United National Movement

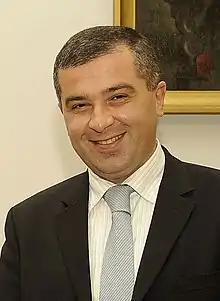
David Bakradze, UNM's nominee for the 2013 presidential election

The new government pursued economically liberal policies. Under the Shevardnadze government, Georgia already pursued free market percepts recommended by the International Monetary Fund, however, the Saakashvili administration restarted the massive privatization and accelerated all those policies. In 2004, Kakha Bendukidze, a Russian-based Georgian businessman and prominent free market advocate, was appointed by Saakashvili as a Minister of Economics. In 2004, Bendukidze notoriously said he would "sell everything but Georgia’s conscience" with his goal being closing down his own ministry and demolishing all economic regulation by the state.